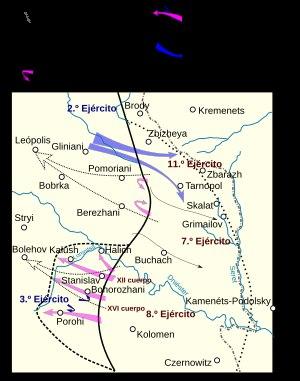
Karl Tersztyánszky von Nádas ou Tersztyánszky Károly, né le 28 octobre 1854 à Skalica, mort le 7 mars 1921 à Vienne, est un militaire austro-hongrois qui a combattu pendant la Première Guerre mondiale, principalement sur le front de l'Est.
L’offensive Kerenski fut la dernière offensive militaire russe de la Première Guerre mondiale.
La onzième armée est une unité de l'armée impériale russe engagée sur le front de l'Est pendant la Première Guerre mondiale. Elle participe à plusieurs batailles contre les armées impériales austro-hongroise et allemande. Elle est créée en octobre 1914 et dissoute en mars 1918. Pendant toute son existence, elle dépend du même groupe d'armées, le Front du Sud-Ouest.
La septième armée est une unité de l'armée impériale russe engagée sur le front de l'Est pendant la Première Guerre mondiale. Elle participe à plusieurs batailles contre les armées impériales austro-hongroise et allemande. Elle est dissoute en mars 1918.
La Russie dans la Première Guerre mondiale est un des belligérant majeurs du conflit : d'août 1914 à décembre 1917, elle combat dans le camp de l'Entente contre les Empires centraux. Au début du XXᵉ siècle, l'Empire russe fait figure de grande puissance par l'immensité de son territoire, le chiffre de sa population, ses ressources agricoles. Son réseau ferroviaire et son industrie connaissent un développement rapide mais elle n'a pas encore rattrapé son retard sur les puissances occidentales, l'Empire allemand en particulier. La guerre russo-japonaise de 1904-1905, suivie de la révolution de 1905, révèlent les faiblesses de son appareil militaire et mettent à nu de profonds clivages politiques et sociaux auxquels s'ajoute la question des minorités nationales. Les rivalités opposant la Russie à l'Allemagne et à l'Autriche-Hongrie l'entraînent à conclure une alliance avec la France et s'impliquer dans les affaires des Balkans. La crise de juillet 1914 ouvre un conflit général où la Russie est alliée de la France et du Royaume-Uni.